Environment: real
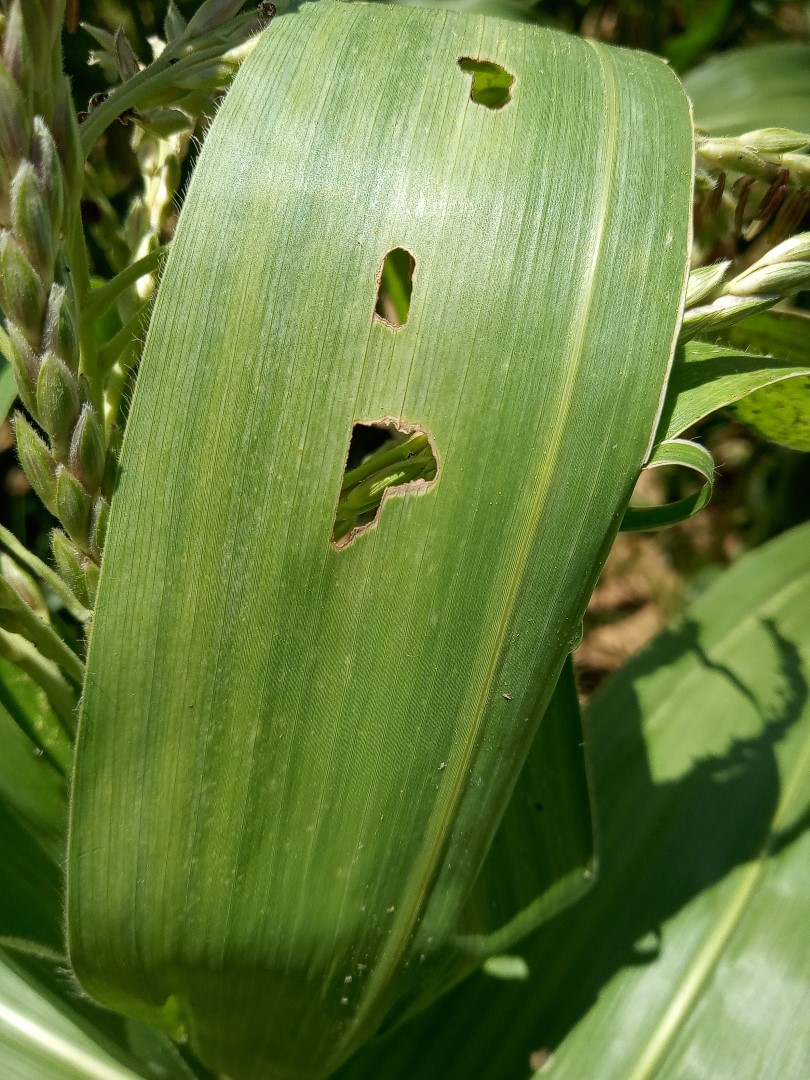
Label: fall_armyworm